Hashim Jasin

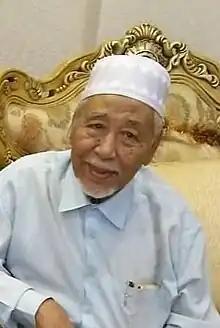
Hashim in 2022

Hashim bin Jasin (Jawi: ; born 1 August 1939) is a Malaysian politician from the Malaysian Islamic Party (PAS), a component party of the Perikatan Nasional (PN) coalition. He has served as the 4th Spiritual Leader of PAS since October 2016 after the death of his predecessor Haron Din in September 2016 and its State Commissioner of Perlis from 1991 to 2013. Besides, he served as the Member of Parliament (MP) for Arau after his victory in the 1998 Arau by-elections until the 1999 general election in November 1999 and Member of the Perlis State Legislative Assembly (MLA) for Sanglang from November 1999 to the 2013 general election in May 2013.